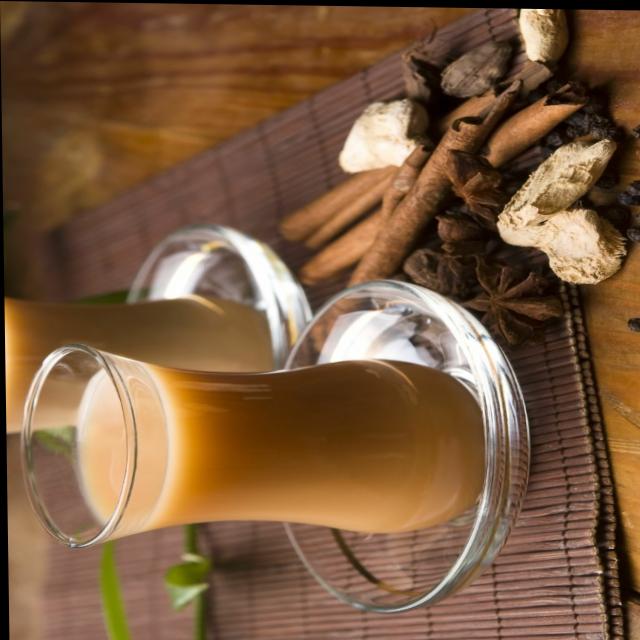
Dish: chai